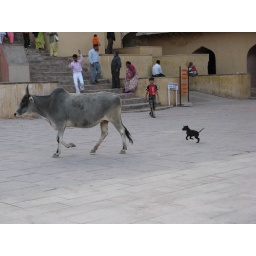
This little dog followed the cow, yap, yap, yapping all the way around the courtyard. The cow never once acknowledged its existence.